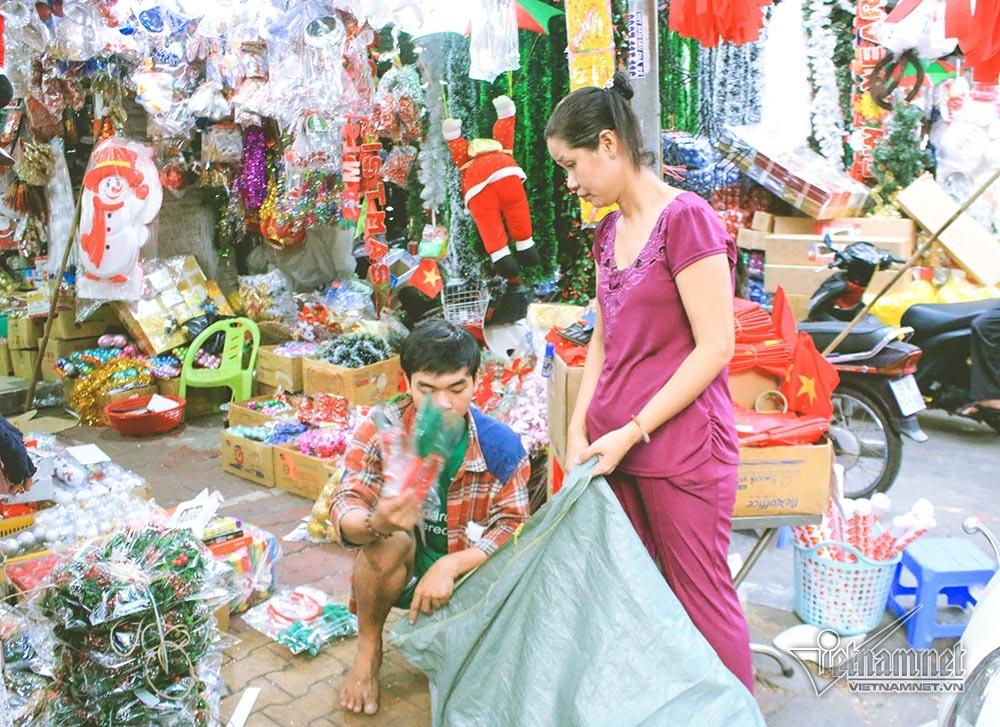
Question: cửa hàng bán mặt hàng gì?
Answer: cửa hàng bán các đồ trang trí nô en